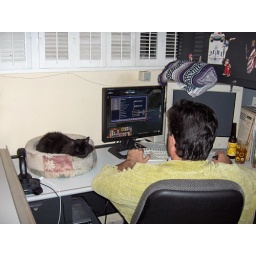
Tasha likes to loaf in the kitty cup while &amp;quot;Dad&amp;quot; is on the computer